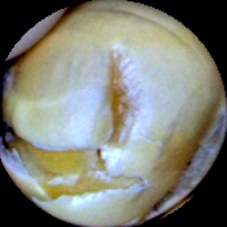
Label: Broken